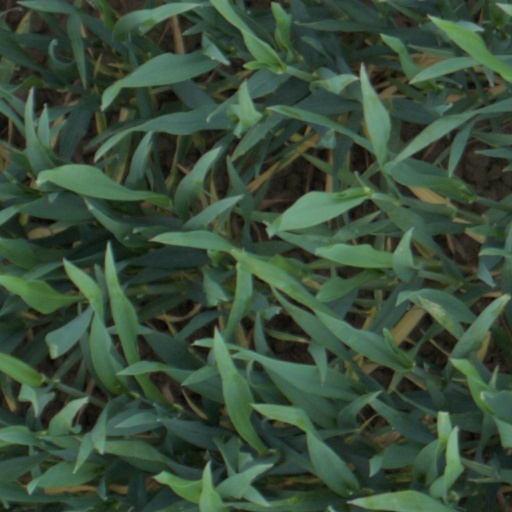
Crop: wheat